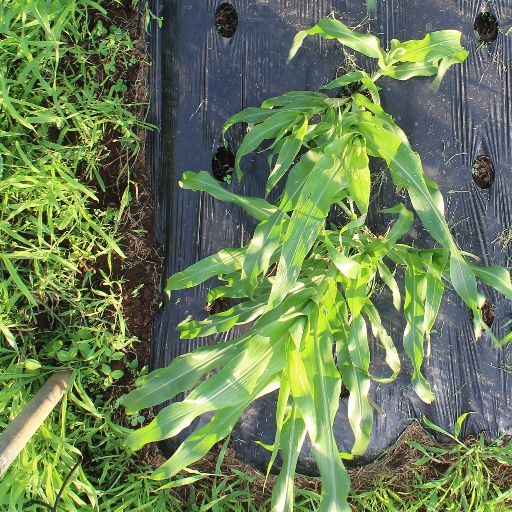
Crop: sorghum